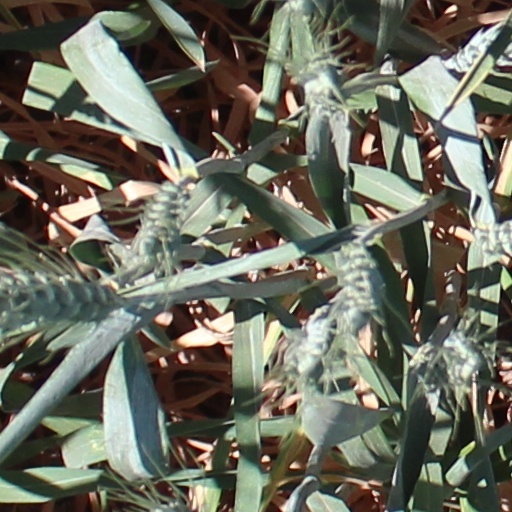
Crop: wheat